Answer in natural language. Considering the relative positions, is Doorway (marked B) above or below white rectangular dining table (marked A)? Choose between the following options: above or below
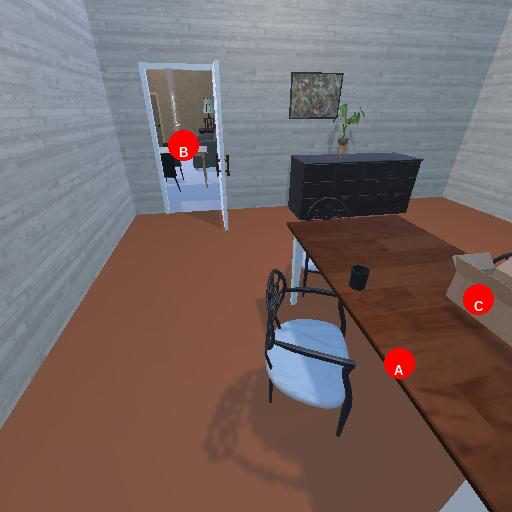
<answer>above</answer>